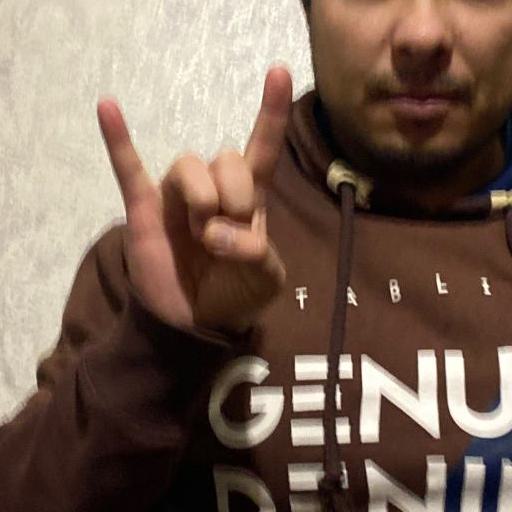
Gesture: rock